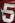
Number: 5